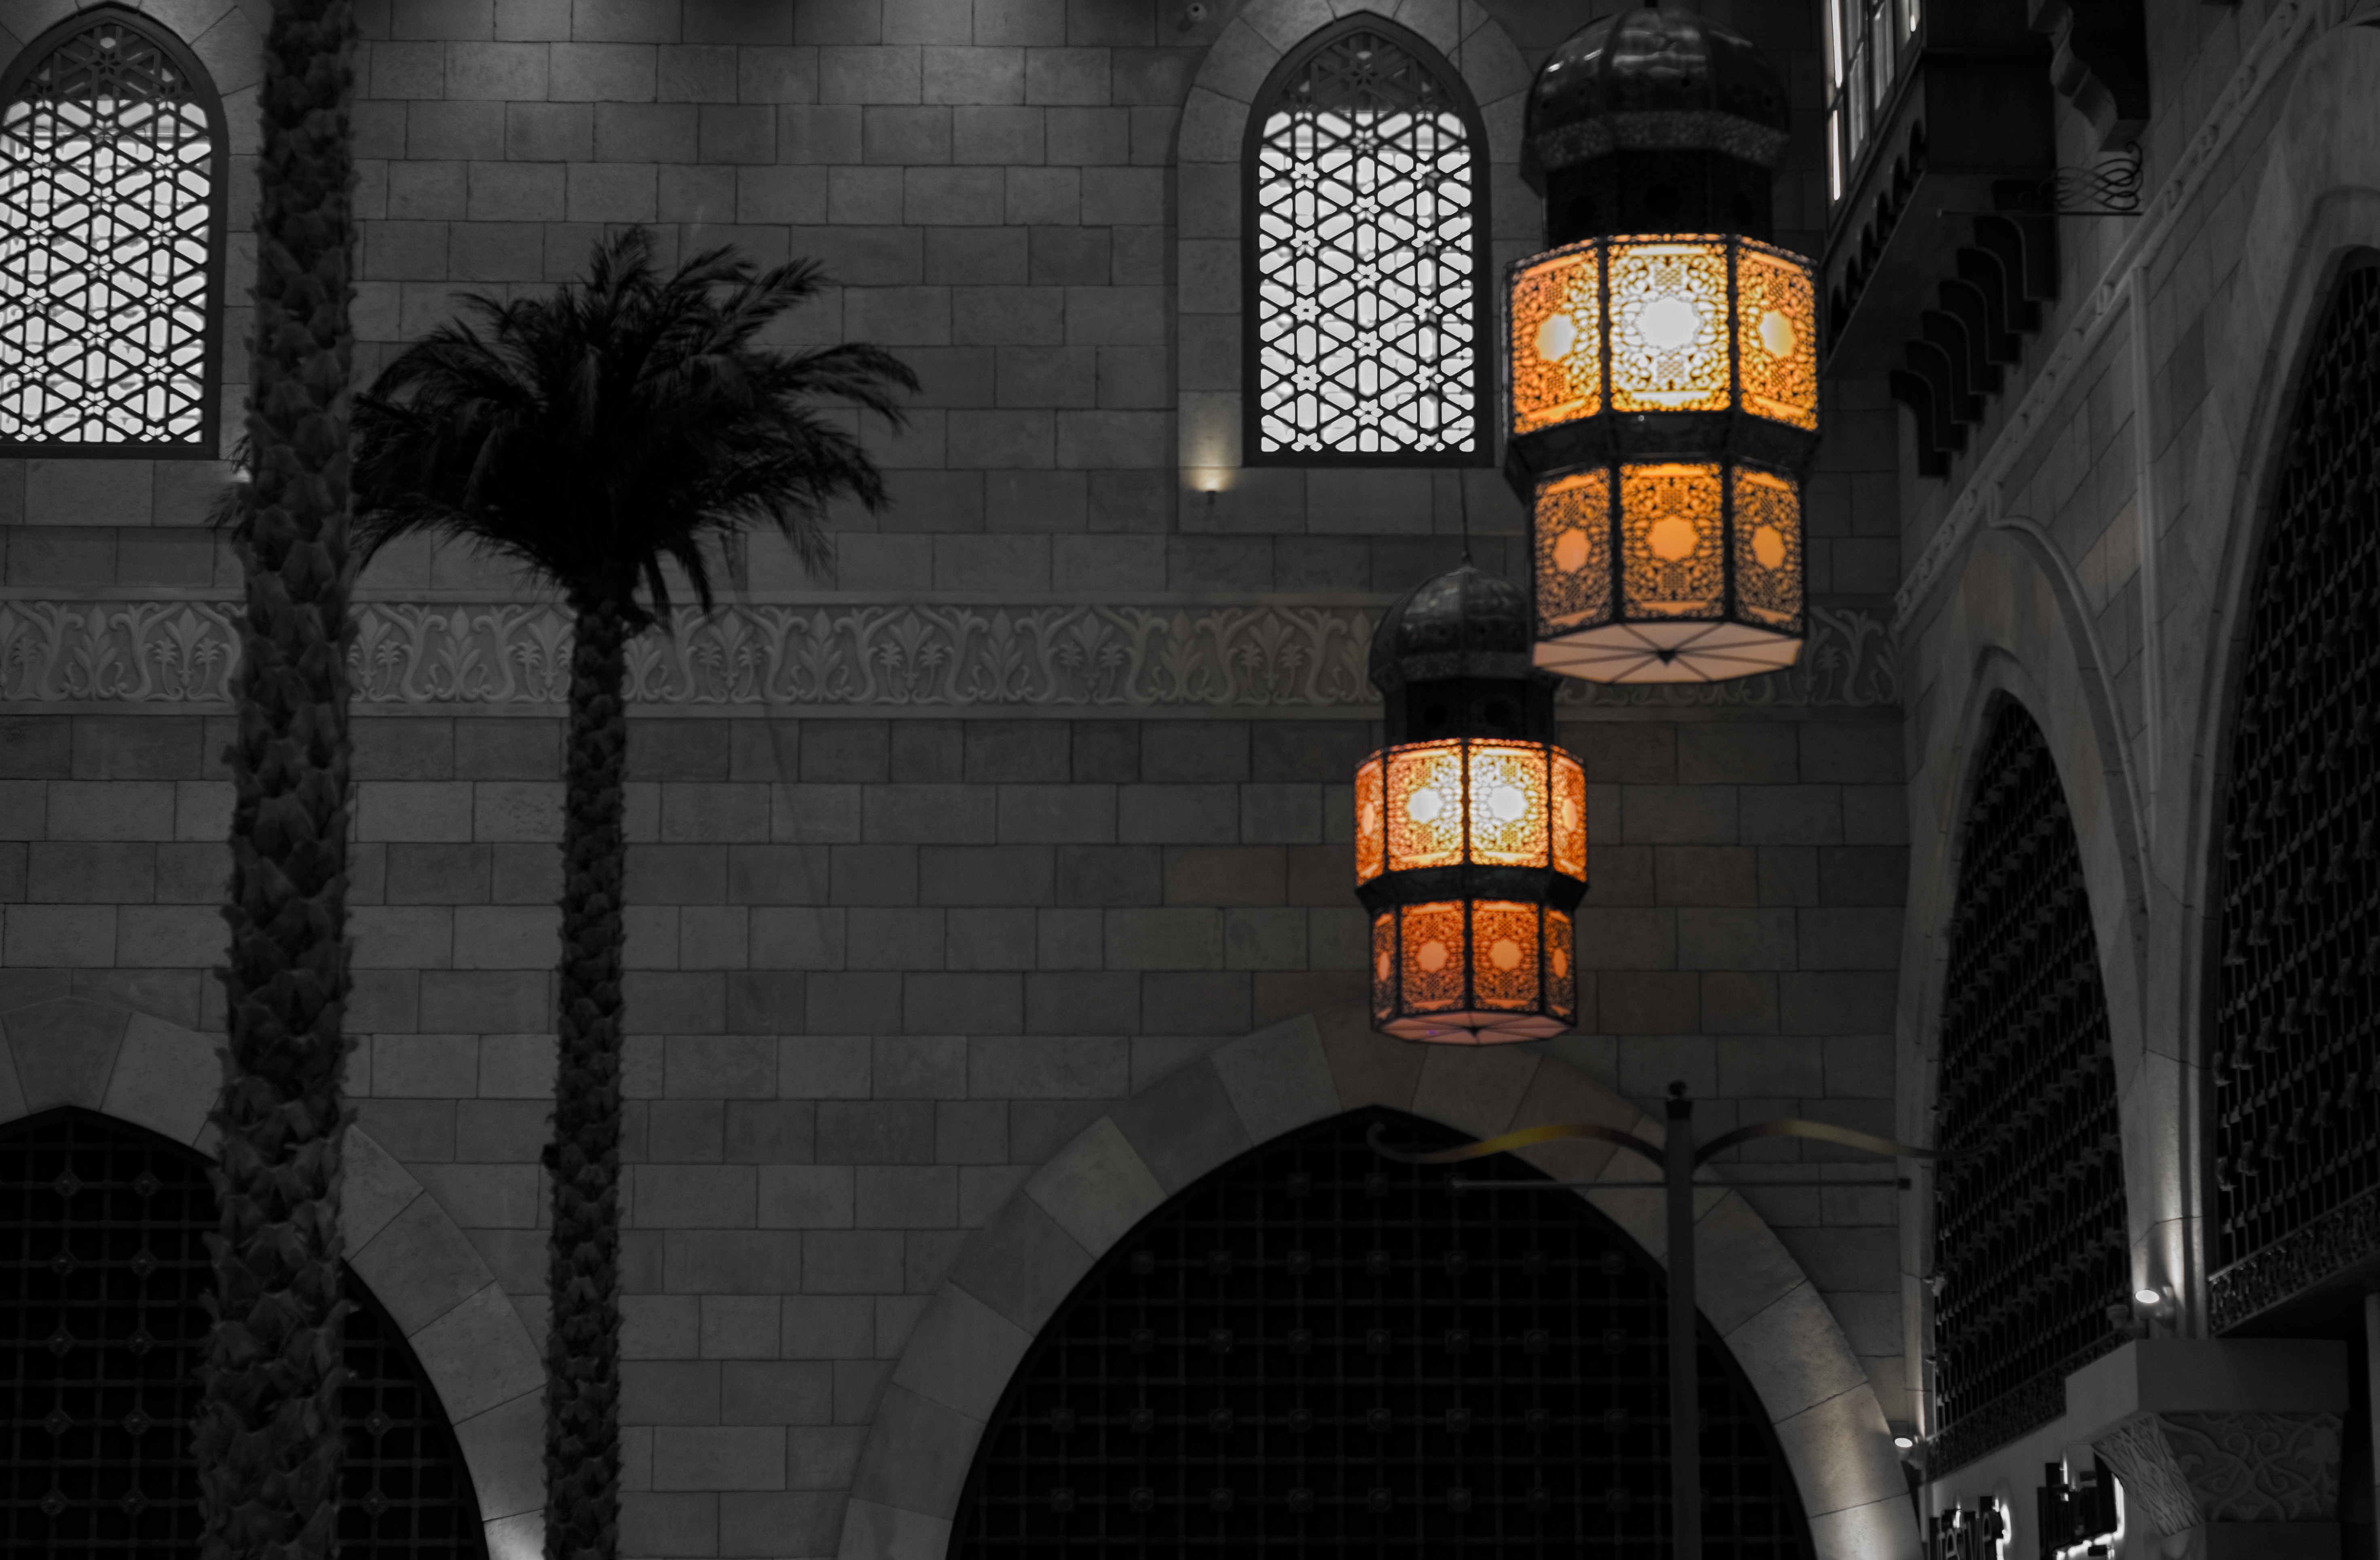
light, architecture, people, white, night, photography, window, vacation, travel, architect, lantern, splash, color, artistic, dubai, darkness, shopping, black, lighting, art, lights, place, colors, symmetry, composition, bnw, uae, artificial, mall, monuments, screenshot, blend, ibnebatuta, middleeast